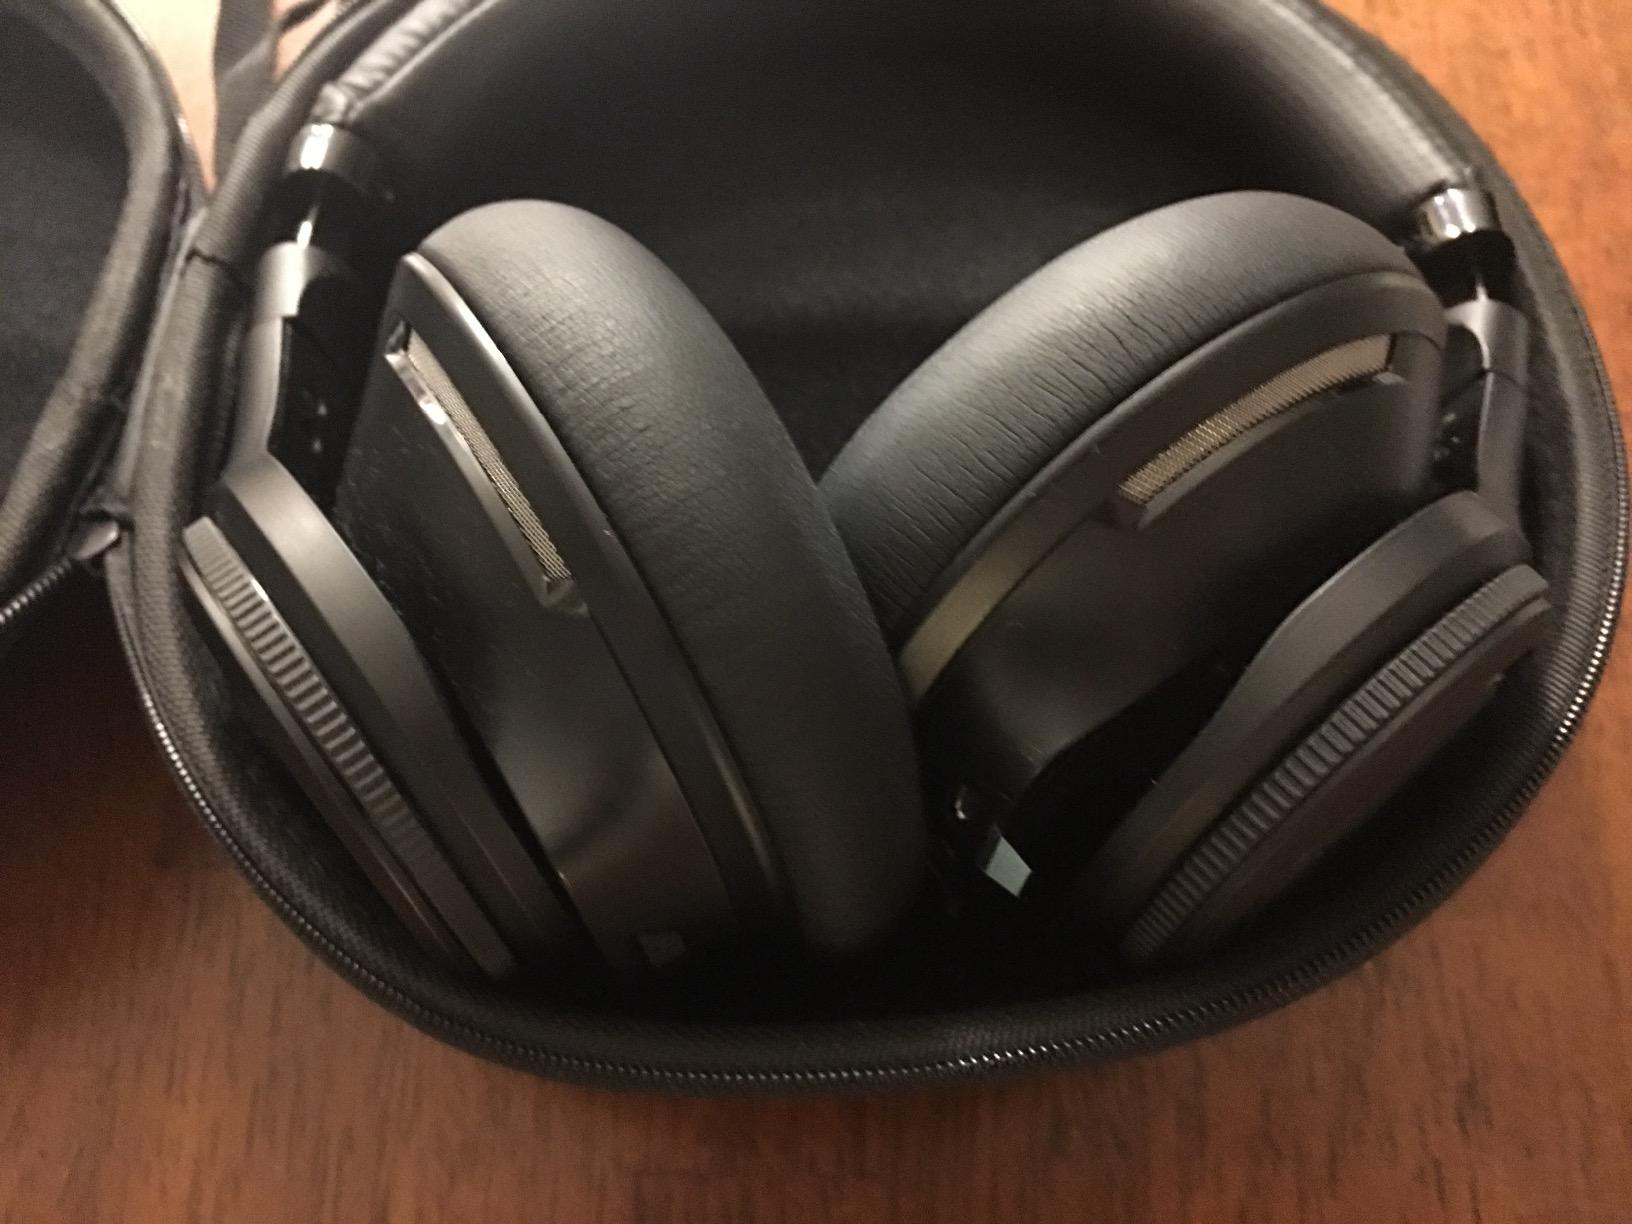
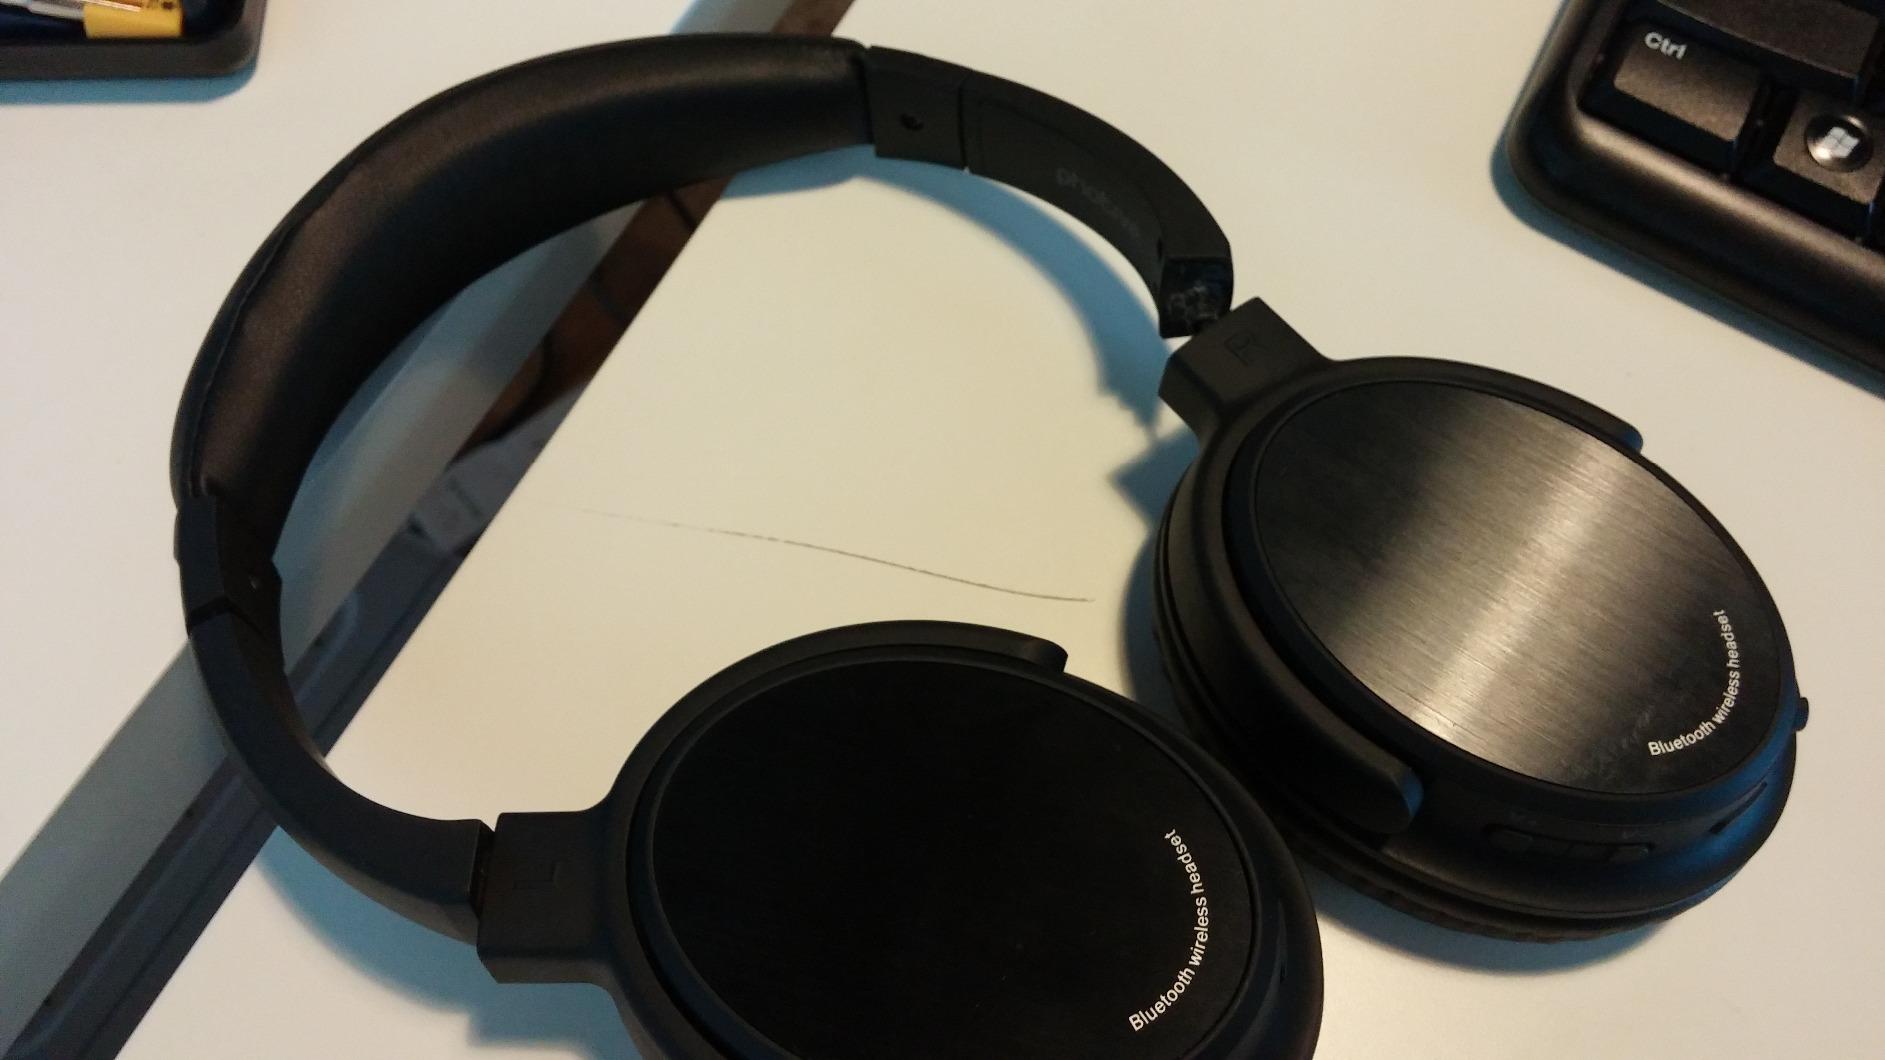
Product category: headphones
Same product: no